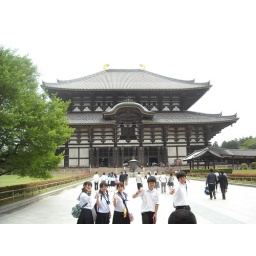
The largest wooden building in the world, housing a massive statue of Buddha.